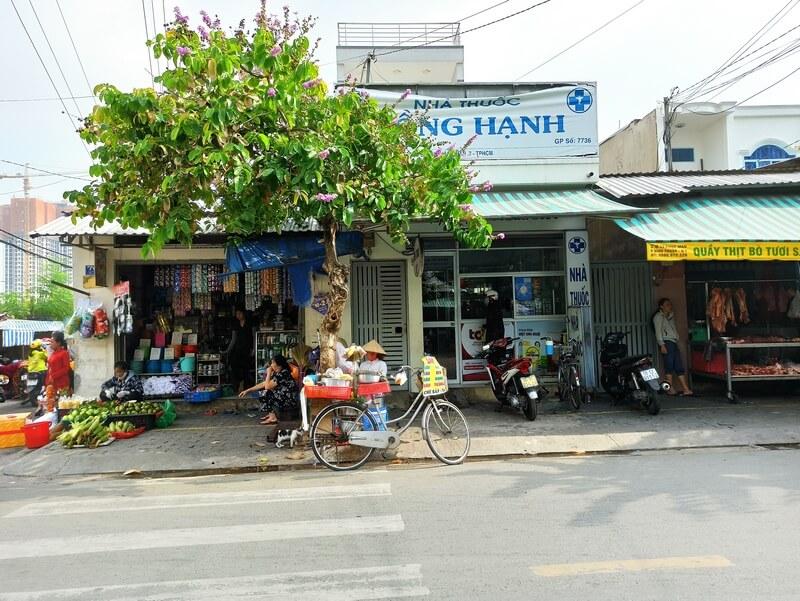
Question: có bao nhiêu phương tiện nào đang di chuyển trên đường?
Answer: không có phương tiện nào